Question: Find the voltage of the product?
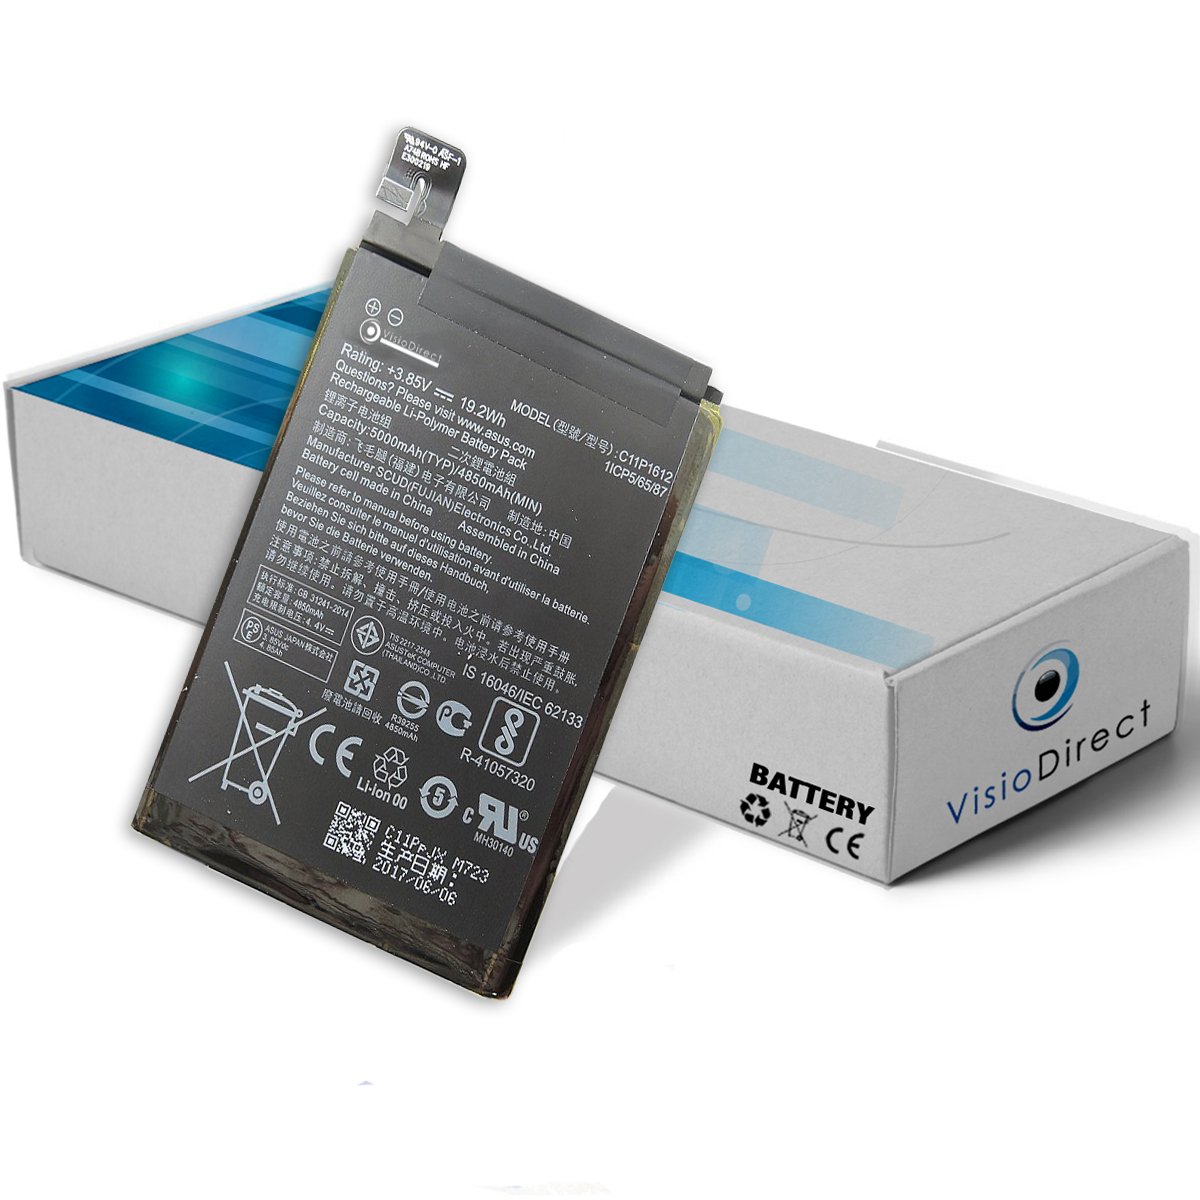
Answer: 3.85 volt